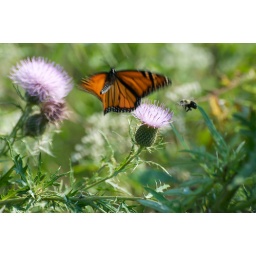
Monarch butterfly and bumble bee cross paths while in flight.